Jnaneswari Express

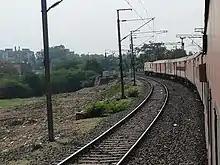
bound Jnaneswari Express from Shalimar curving at the outer of with a WAP-7 Locomotive from Santragachi Loco Shed.

The 12101 / 12102 Jnaneshwari Super Deluxe Superfast Express, also spelled as Dnyaneswari (in Marathi) and Gyaneshwari (in Hindi), is a Superfast Express class train of Indian Railways connecting two metropolitan cities of India, Kolkata and Mumbai. Jnaneshwari Express is one of the fastest train running between Mumbai and Howrah .